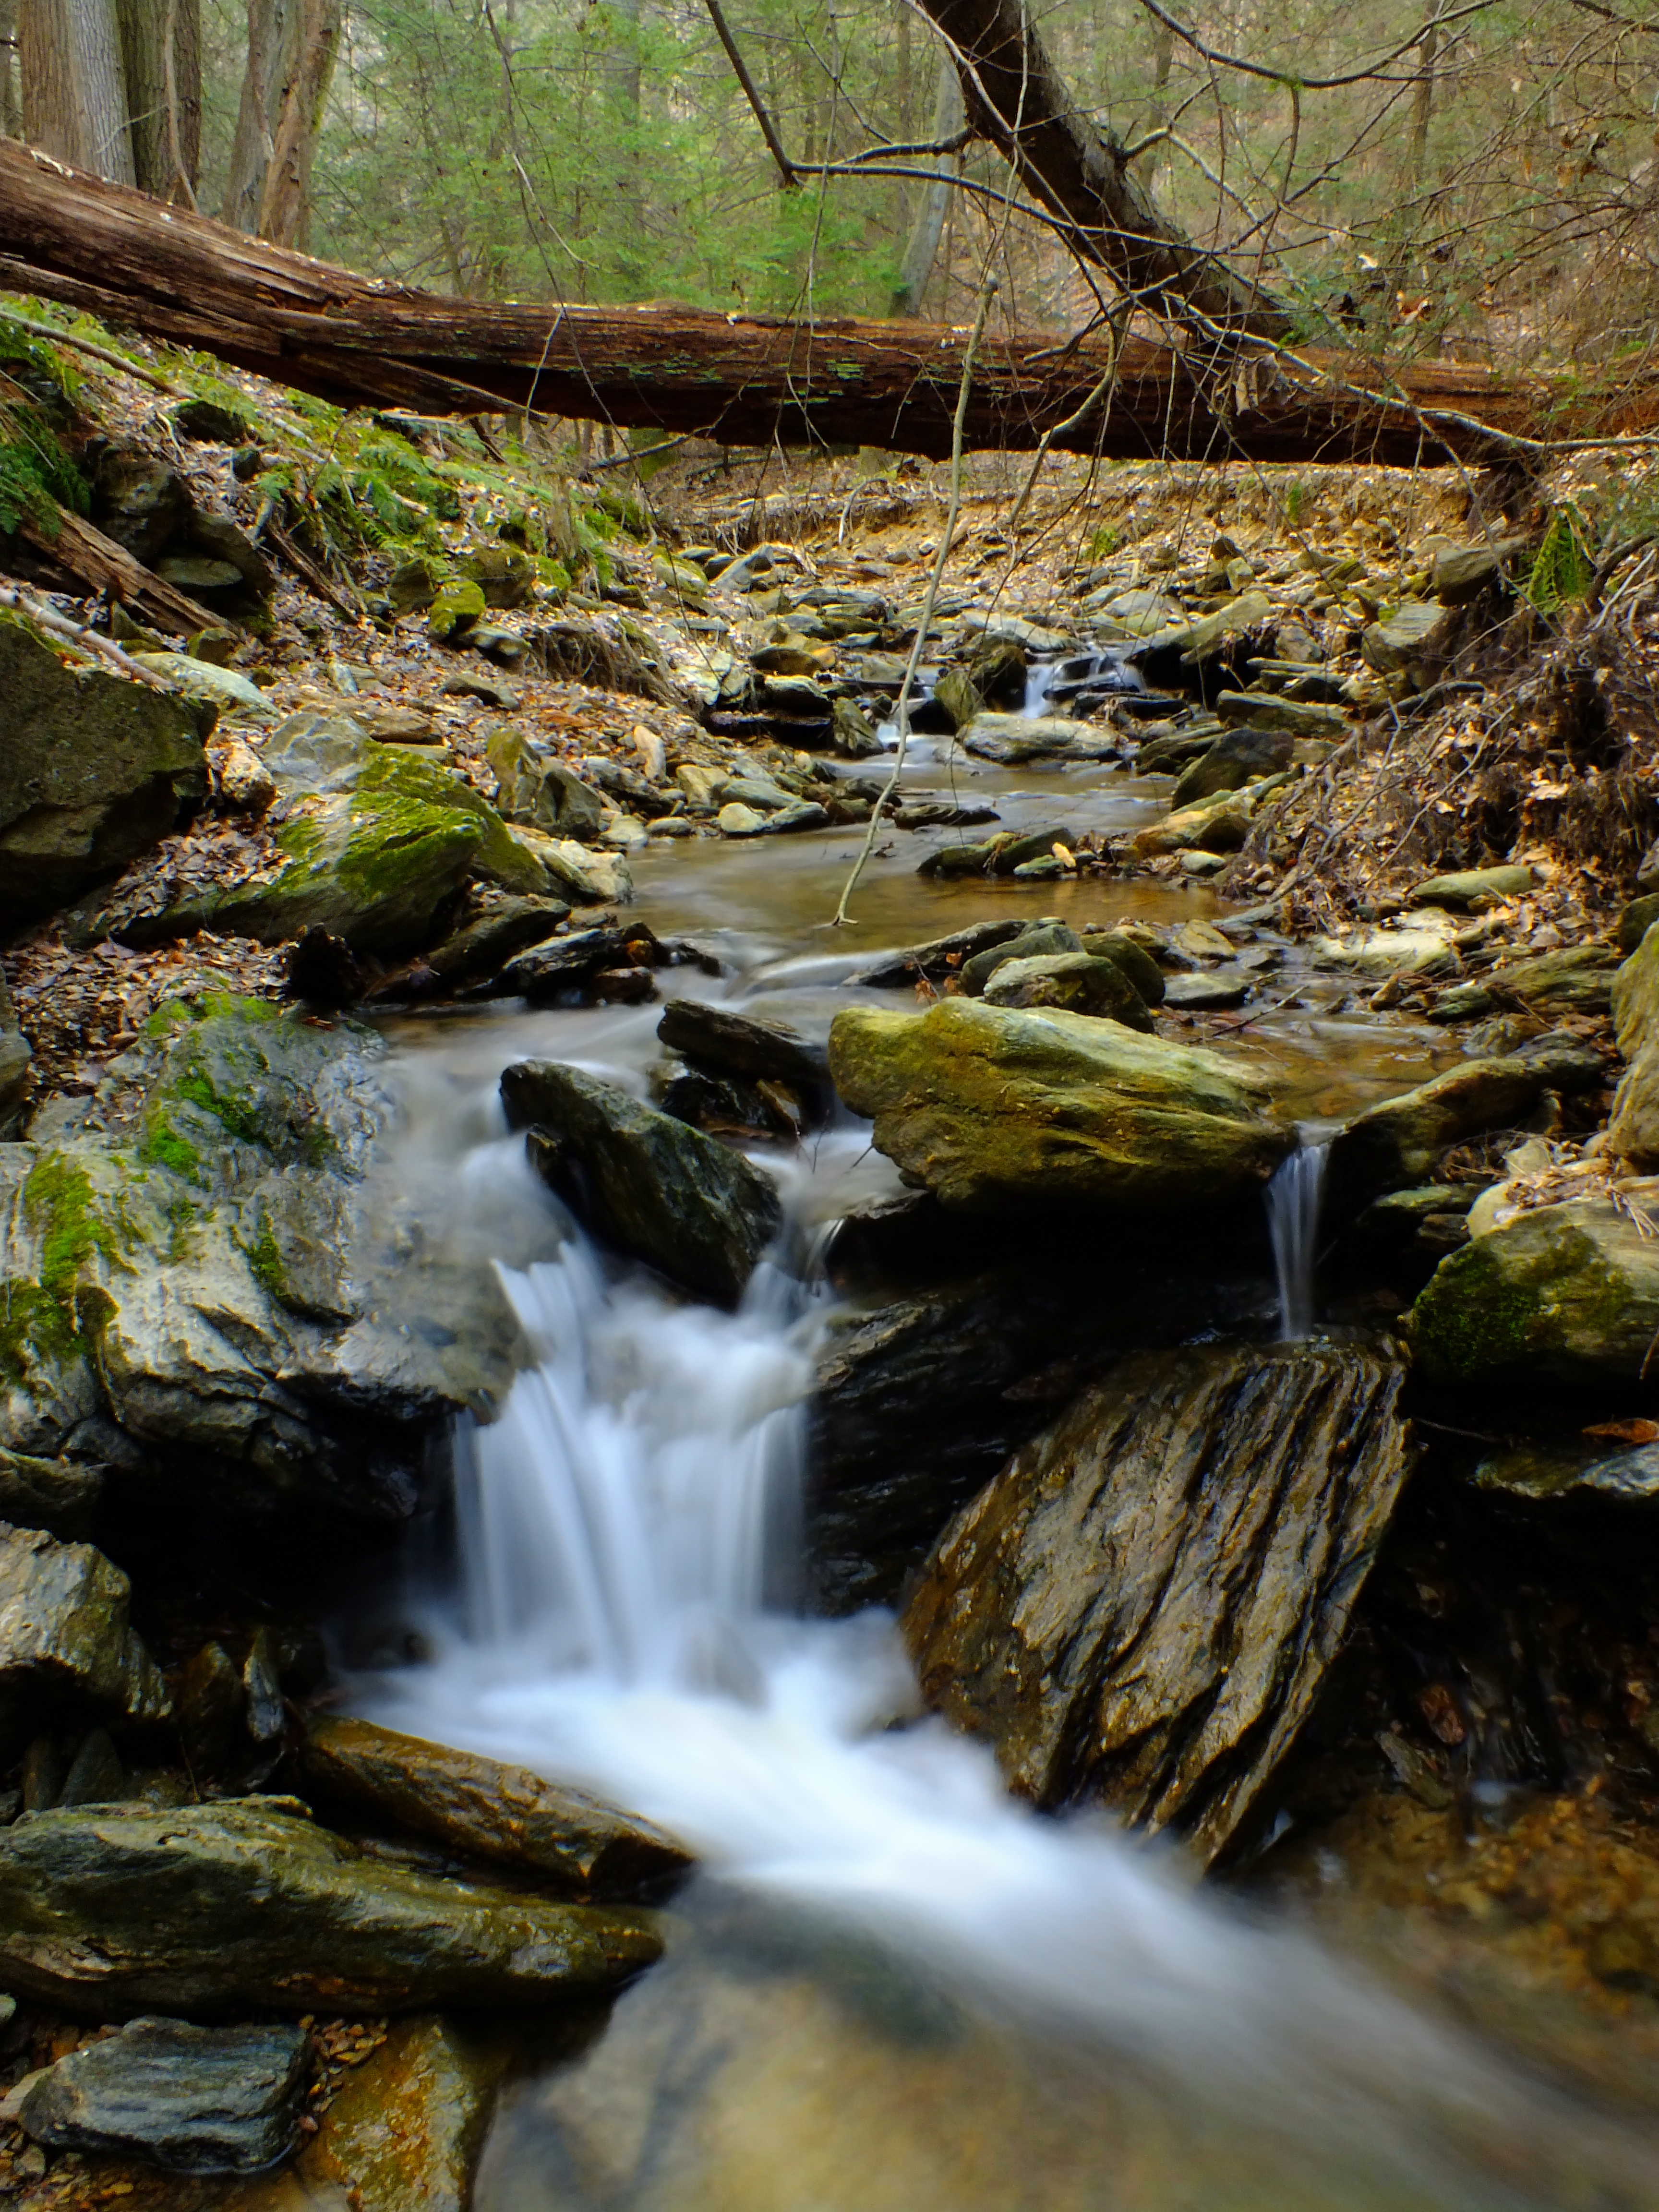
landscape, tree, water, nature, forest, rock, waterfall, creek, wilderness, hiking, leaf, river, valley, moss, stream, spring, autumn, rapid, season, body of water, trees, rocks, creativecommons, coniferous, rainforest, falls, hemlocks, easternhemlocks, ravine, cascades, pennsylvania, riverhills, yorkcounty, masondixontrail, wilsonrun, apollocountypark, chancefordtownship, woodland, habitat, water feature, watercourse, landform, natural environment, geographical feature